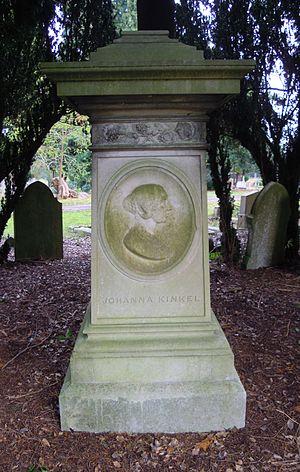
Johanna Kinkel est une compositrice, écrivaine et révolutionnaire allemande.